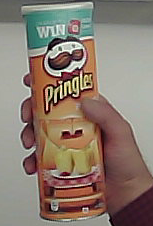
Product: pringles_paprika